Anthony Kennedy

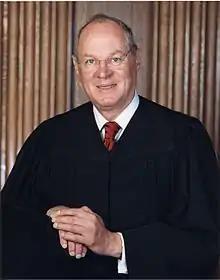
Official portrait,

Anthony McLeod Kennedy (born July 23, 1936) is an American attorney and jurist who served as an associate justice of the Supreme Court of the United States from 1988 until his retirement in 2018. He was nominated to the court in 1987 by President Ronald Reagan, and sworn in on February 18, 1988. After the retirement of Sandra Day O'Connor in 2006, he was considered the swing vote on many of the Roberts Court's 5–4 decisions.